Selmar Aschheim

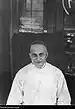
Aschheim in 1931

Selmar Aschheim (4 October 1878 – 15 February 1965) was a German gynecologist.